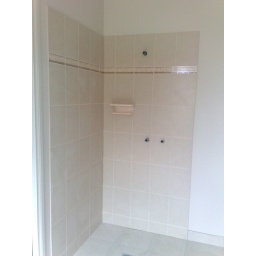
The tiling for the shower in the ensuite has been completed. Taps and the glass work for the shower screen needs to be completed.